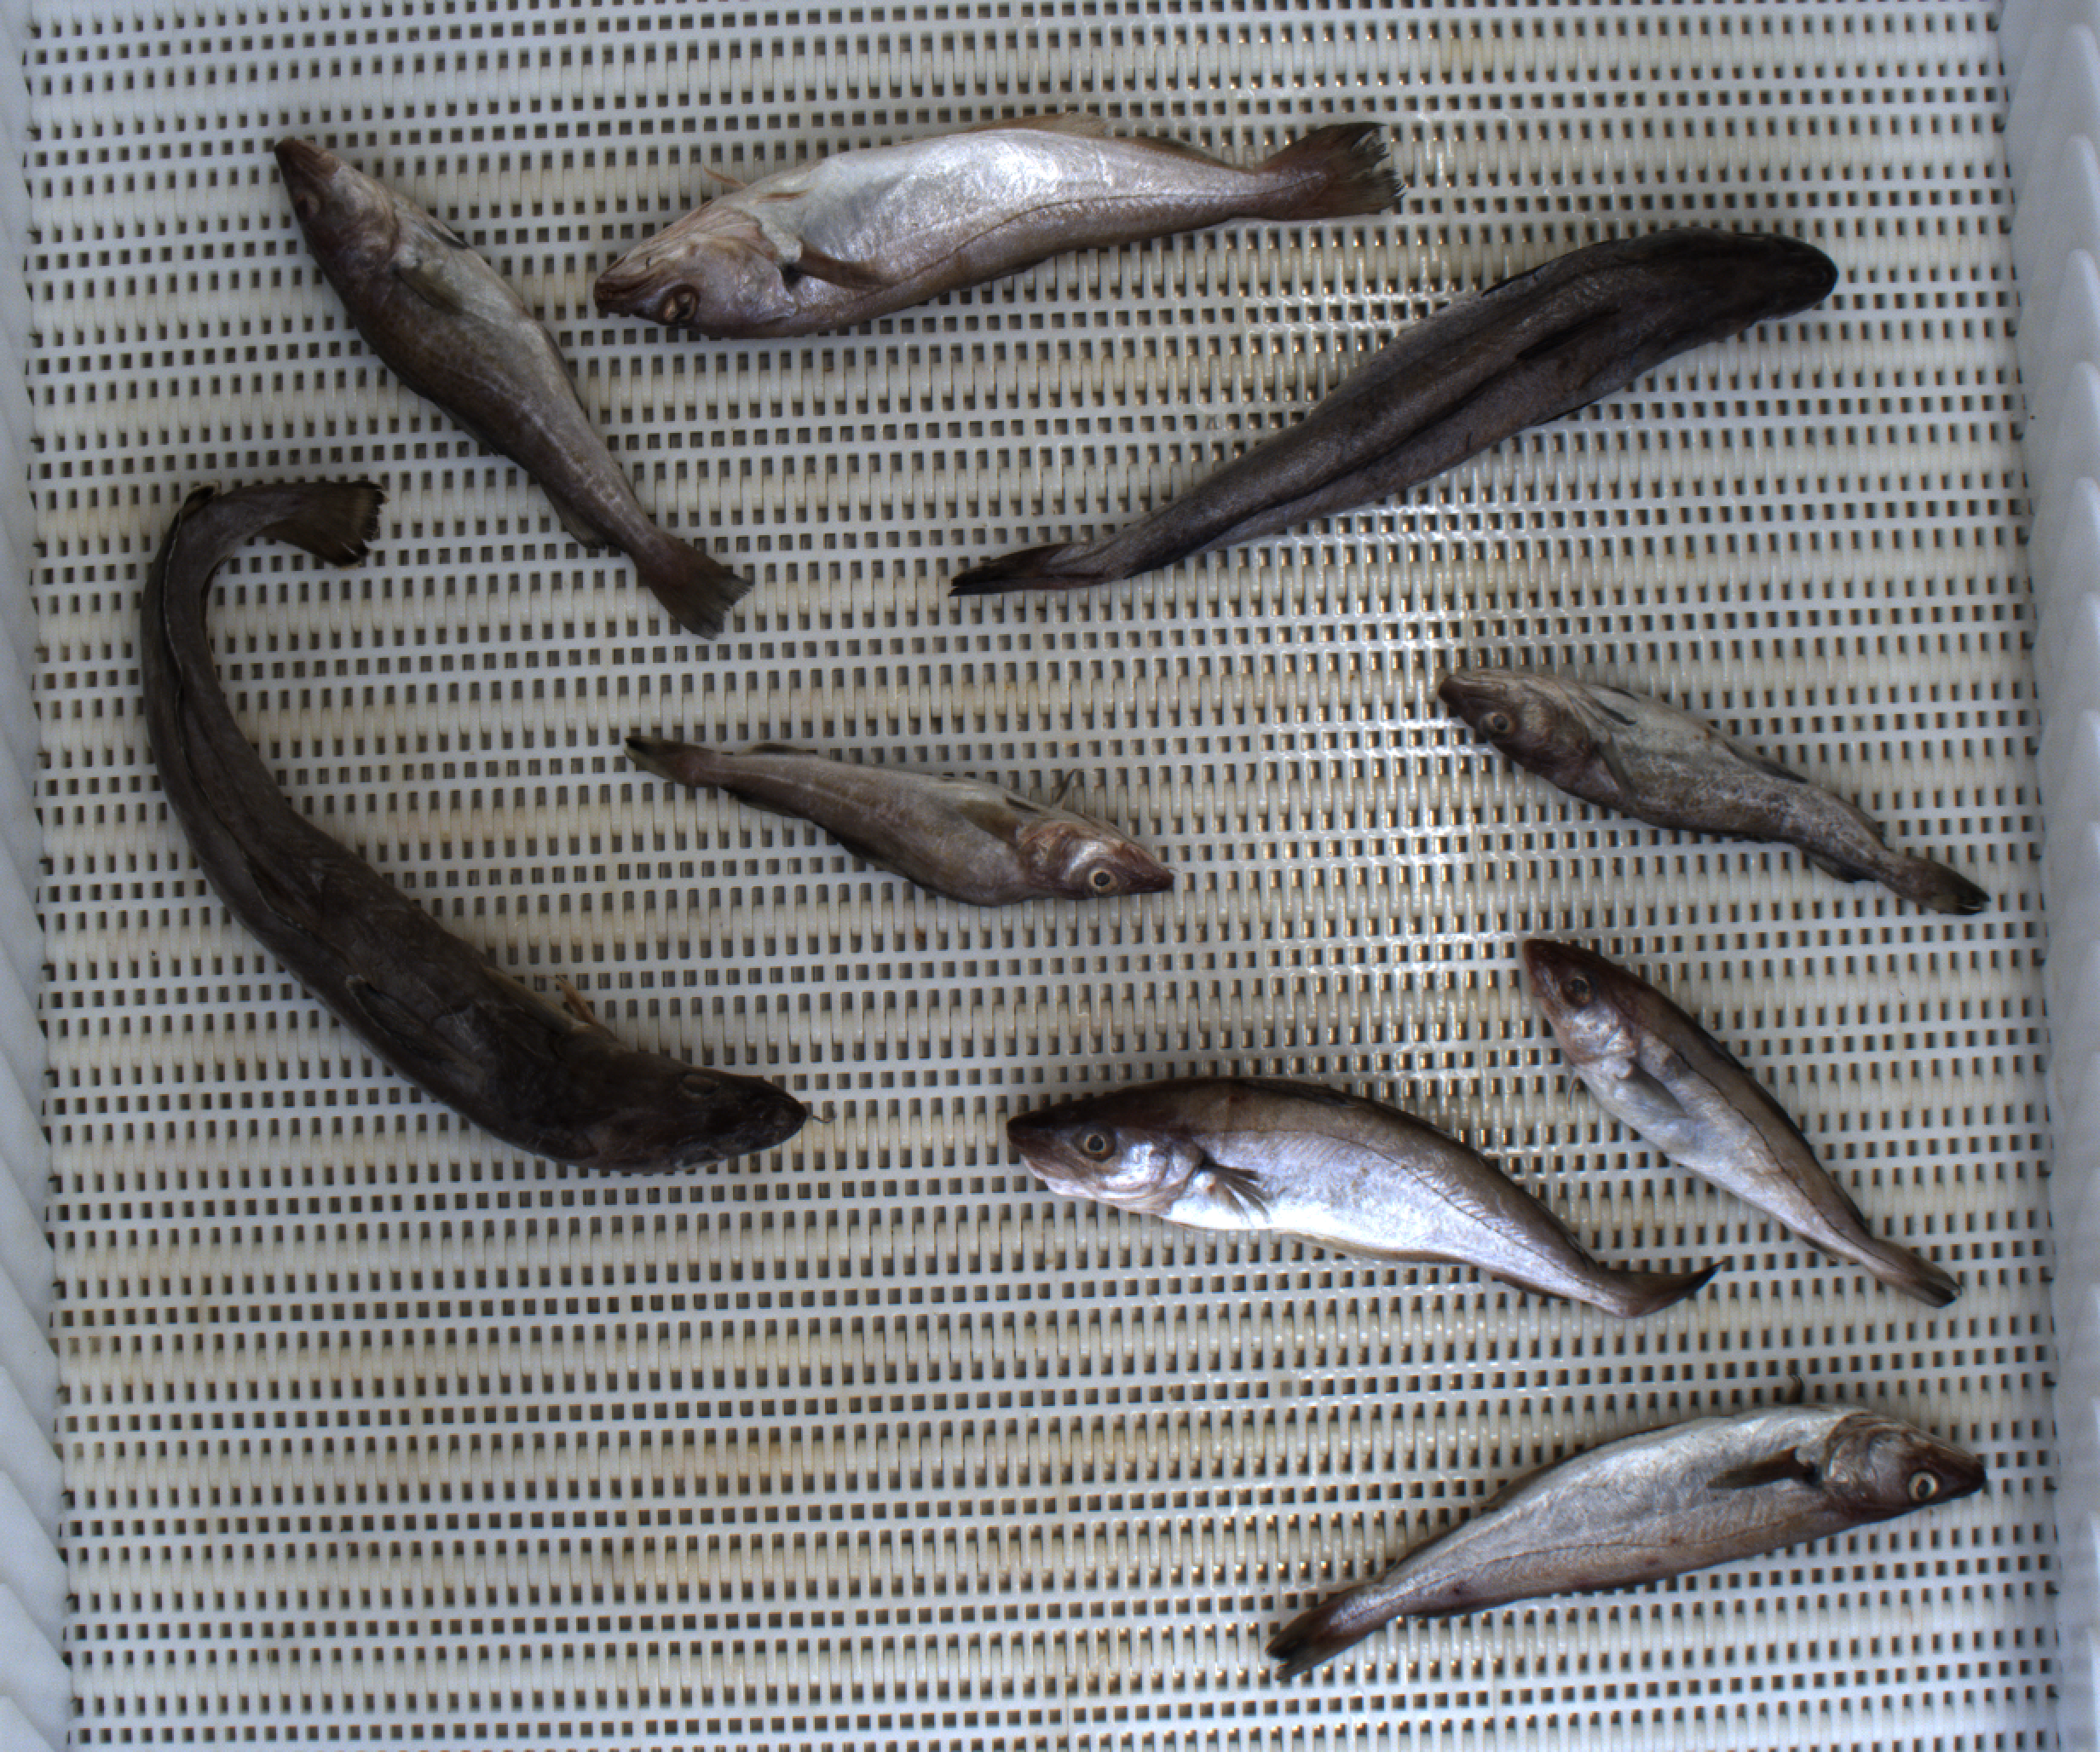
Total fish: 9
Cod: 3
Haddock: 1
Whiting: 3
Hake: 1
Horse mackerel: 0
Saithe: 0
Other: 1